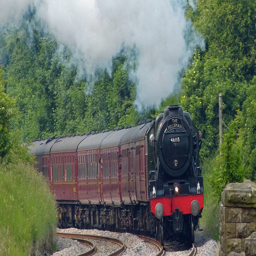
There is a train that is riding on the track
The train is rolling along on the tracks.
A photograph of a train is moving down the railways.
A train going around a curve on a track surrounded by trees.
The large train is rounding the bend of a corner.